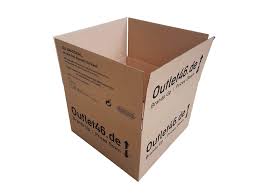
Waste category: cardboard